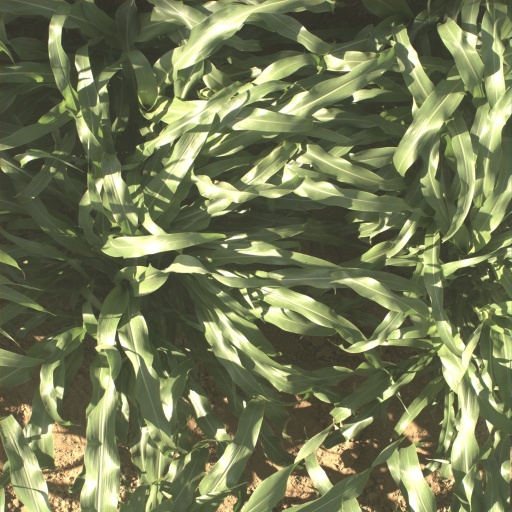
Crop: sorghum